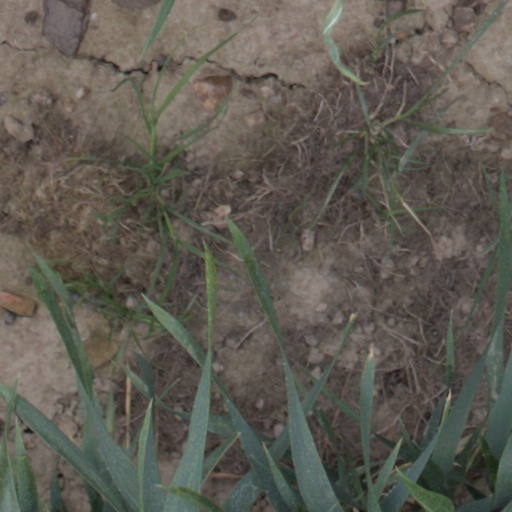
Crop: wheat